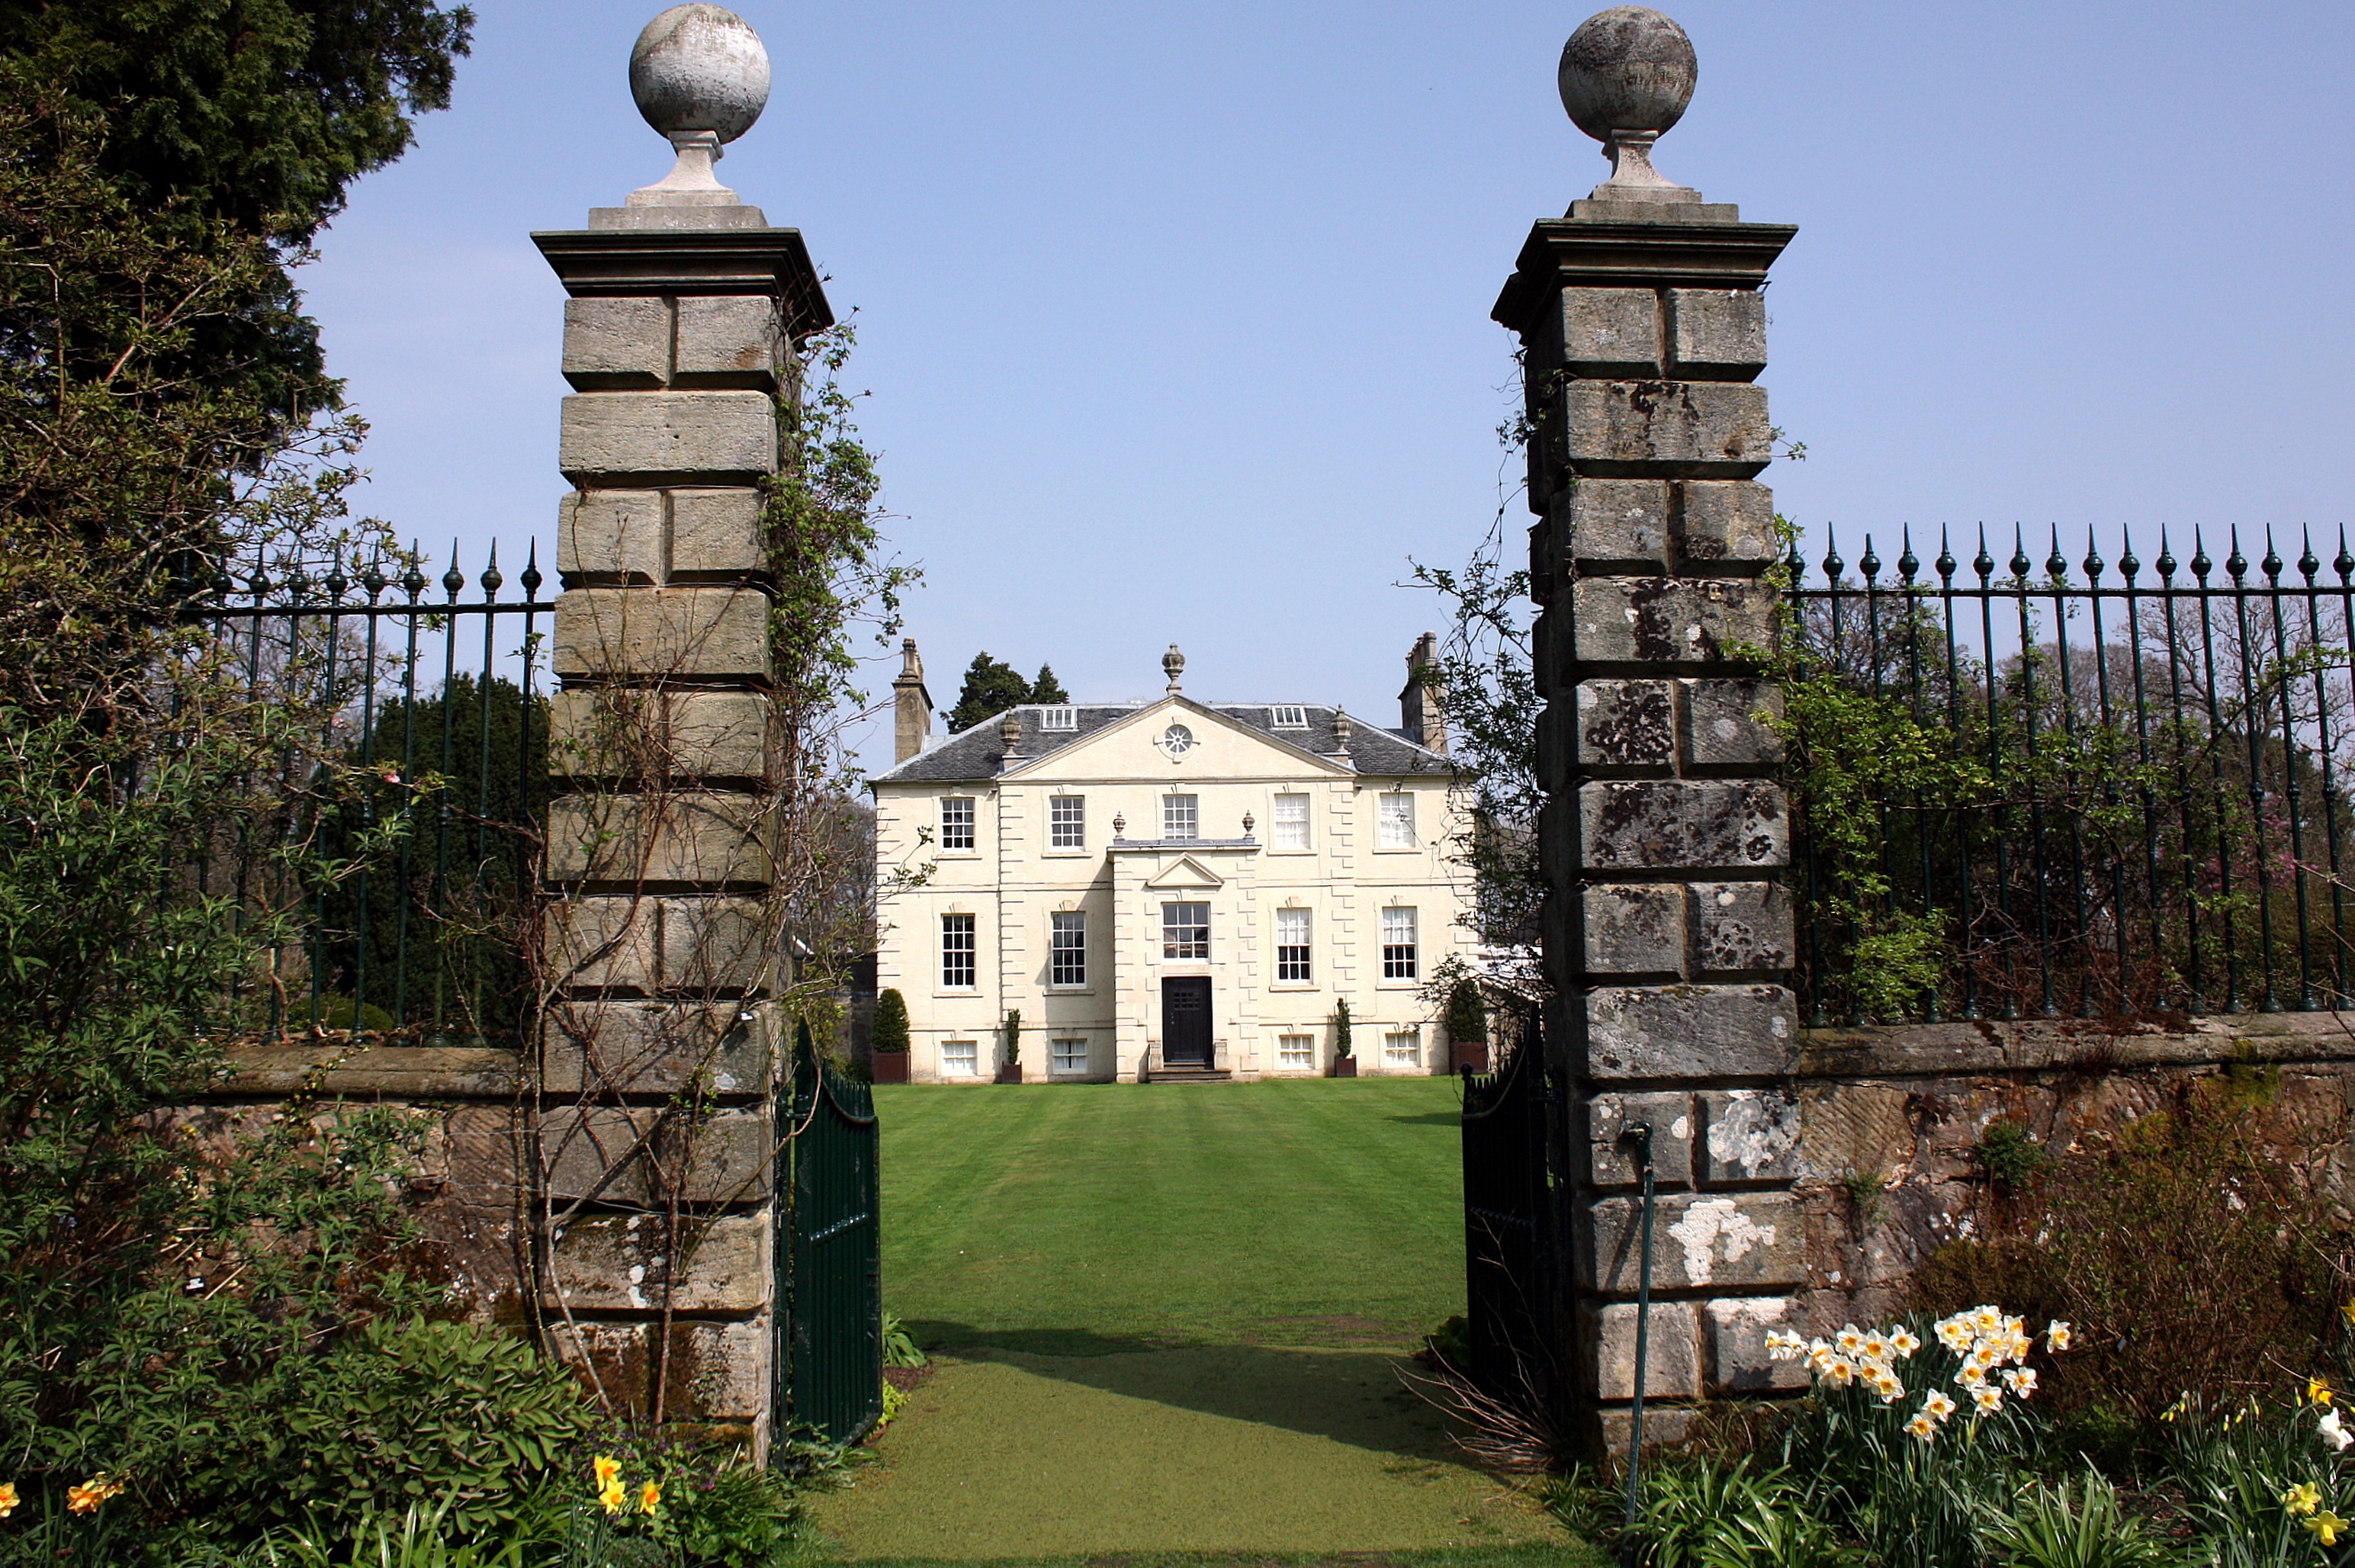
grass, sky, vintage, house, building, chateau, palace, old, landmark, property, garden, gate, ruins, posts, monastery, estate, victorian, railings, georgian, stately home, ancient history